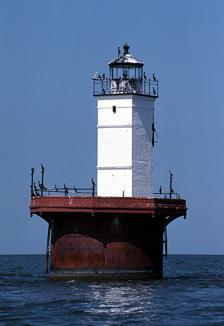
Building: Solomons Lump Light
Country: Unknown
Year built: 1895
Lighthouse in Maryland, United States Lighthouse Solomons Lump Light Location Kedges Straits North of Smith Island Coordinates 38°02′53″N 76°00′54″W / 38.04806°N 76.01502°W / 38.04806; -76.01502 Tower Constructed 1875 (original screwpile) Foundation Pneumatic caisson Construction brick Automated 1950 Height 11.5 m (38 ft) Shape square tower on cylindrical base Markings white tower on brown base Light First lit 1895 (current caisson) Focal height 47 feet (14 m) Lens fourth order Fresnel lens (original), 7.9 inches (200 mm) (current) Range White: 8 nautical miles (15 km; 9.2 mi) Red: 6 nautical miles (11 km; 6.9 mi) Characteristic Fl W 6s with two red sectors Solomons Lump Light is a lighthouse in the Chesapeake Bay , the abbreviated remains of a caisson light built in 1895. That structure replaced a screw-pile light built on the same spot in 1875, which in turn superseded the Fog Point Light . History The Fog Point Light , on the northwestern corner of Smith Island , marked the entrance to Kedges Strait from 1827. By 1872 it was held to be ineffective in protecting a shoal extending north from the island, and a new light was sought specifically to mark the shoal. In 1875 a five-legged screw-pile structure was built, which survived until 1893, when ice knocked it over. Initial plans to replace it with a new screw-pile light were changed when extra funds became available from the savings in constructing Wolf Trap Light in Virginia, so a caisson structure was erected instead in 1895, using the pneumatic process to sink it in place. The bottom being soft, the caisson sank further than expected, and an extra course of plates had to be added to the top. A brick tower and octagonal wooden house were erected on this foundation. Originally the new light was given a fifth-order fresnel lens . In 1919, however, this lens was replaced with the fourth-order lens from Cherrystone Bar Light in Virginia. Automation came in 1950, and some years later the house was removed, leaving the brick tower standing off-center on the platform. References